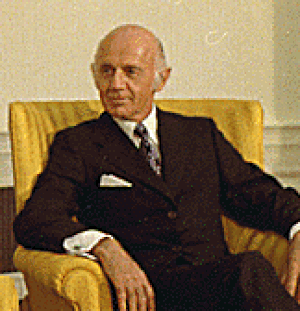
William McMahon
William McMahon
Sir William "Billy" McMahon, GCMG, CH var en australsk, liberal politiker og den tyvende premierminister i Australien. Han var den længst siddende minister i Australiens historie og holdt også i længst tid posten som premierminister uden at føre sit parti til sejr ved et valg.